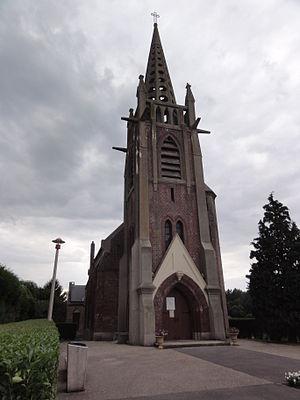
Condren est une commune française située dans le département de l'Aisne, en région Hauts-de-France.